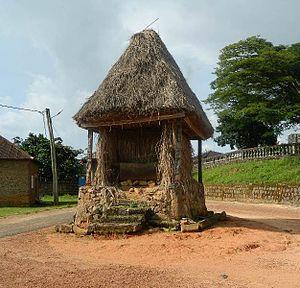
Case du tambour de la chefferie de Bafut, Nord Ouest, Cameroun. This is a photo of a monument in Cameroon identified by the ID NW01
Bafut est une commune du Cameroun située dans la région du Nord-Ouest et le département du Mezam.